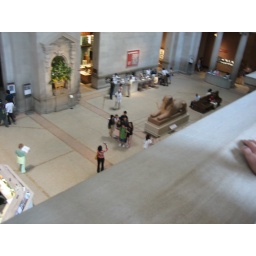
The kid in the green shirt was probably me, a few years younger.